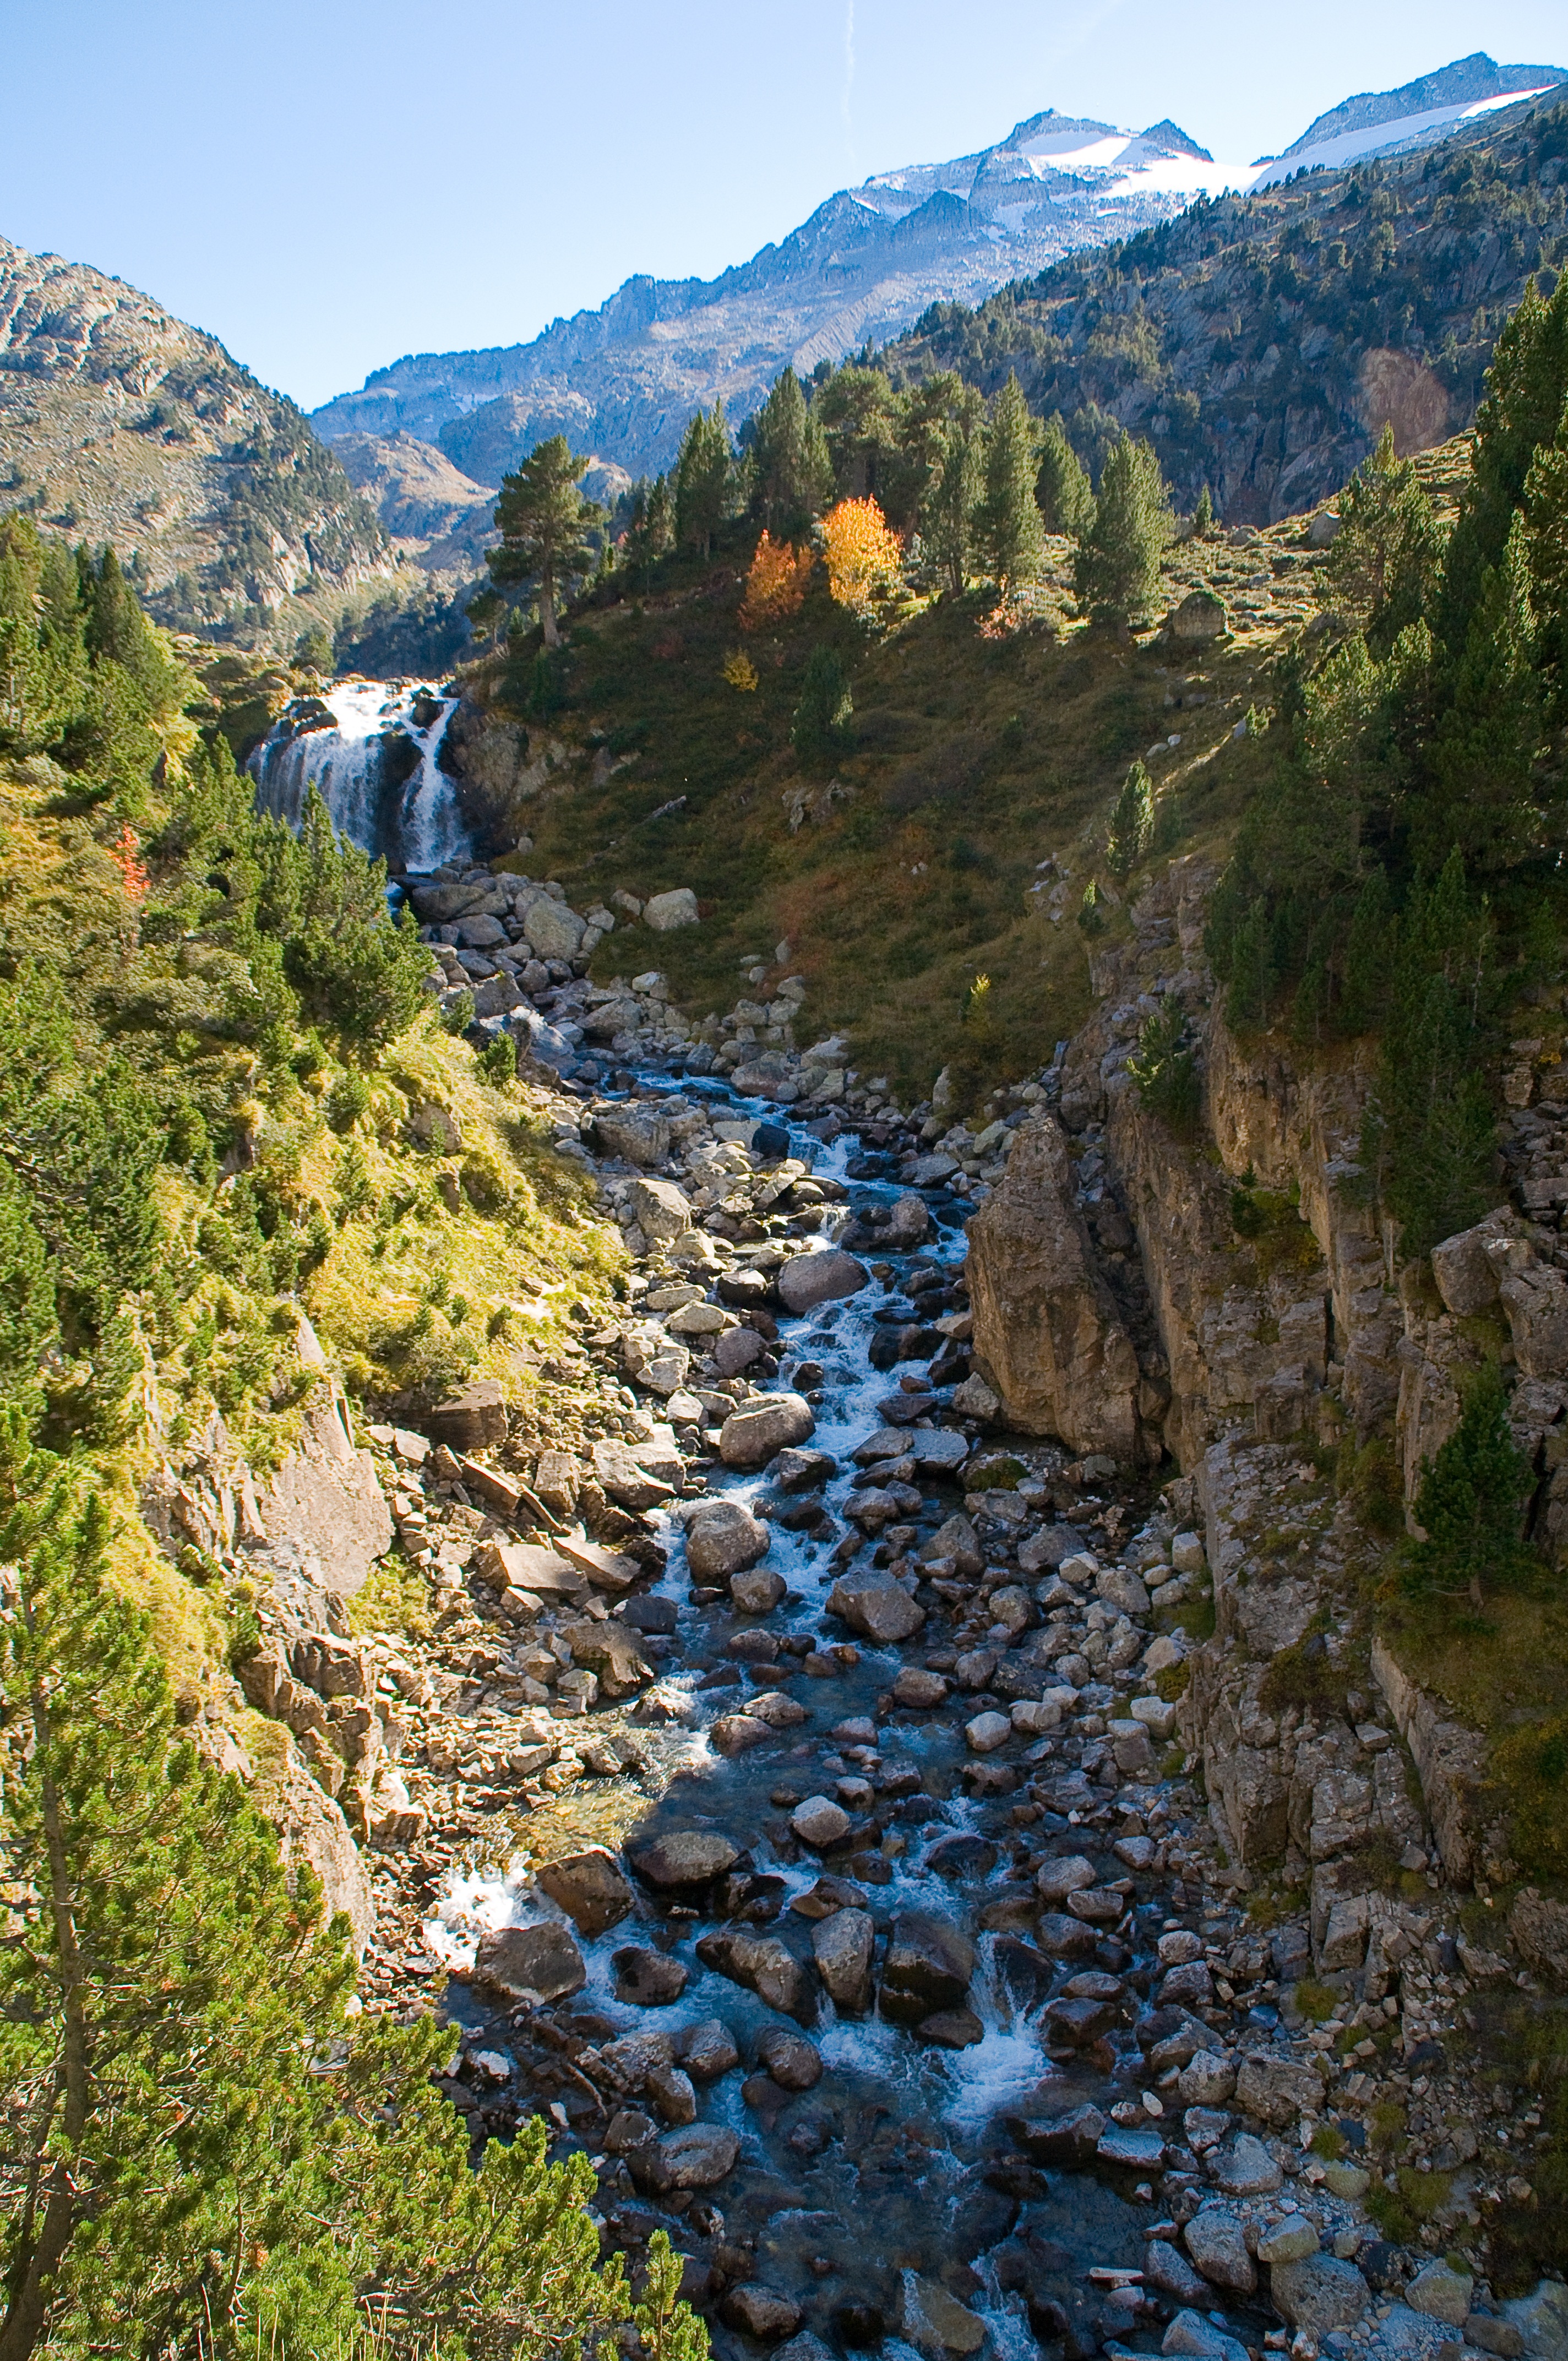
landscape, nature, wilderness, walking, mountain, hiking, trail, lake, adventure, river, valley, mountain range, stream, autumn, park, canyon, national park, ridge, mountain landscape, mountaineering, alps, backpacking, ravine, plateau, thaw, waters, high mountains, pyrenees, huesca, landform, mountain river, mountain pass, mountain nevad, geographical feature, mountainous landforms